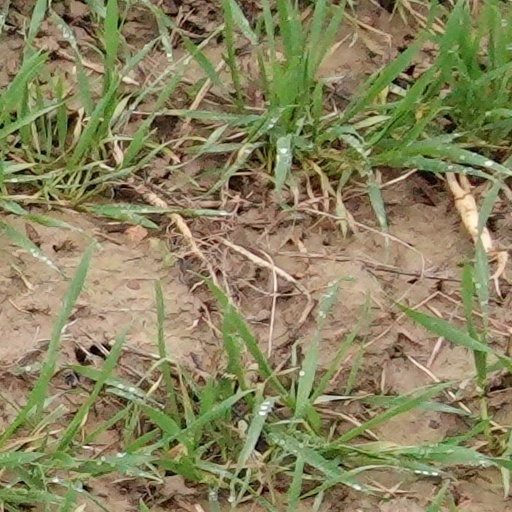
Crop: wheat